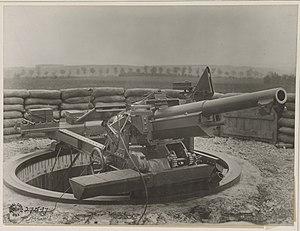
Is-sur-Tille est une commune française située dans le département de la Côte-d'Or en région Bourgogne-Franche-Comté